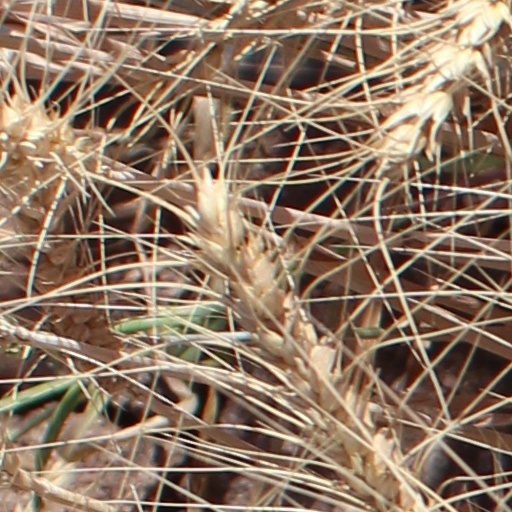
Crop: wheat